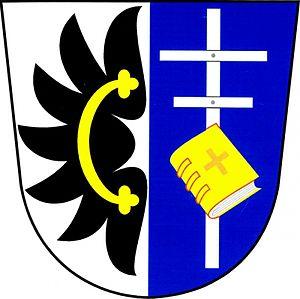
Pavlov est une commune du district de Žďár nad Sázavou, dans la région de Vysočina, en République tchèque. Sa population s'élevait à 466 habitants en 2019.